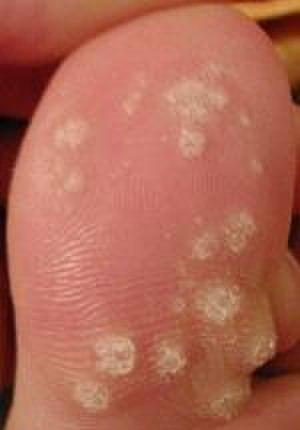
La verrue est une petite excroissance de la peau ou une petite lésion qui peut être induite par un microtraumatisme, et peut apparaître sur presque toutes les régions du corps. On peut la retrouver sur la main, le coude, le genou, le visage, le pied ainsi que sur les organes génitaux.